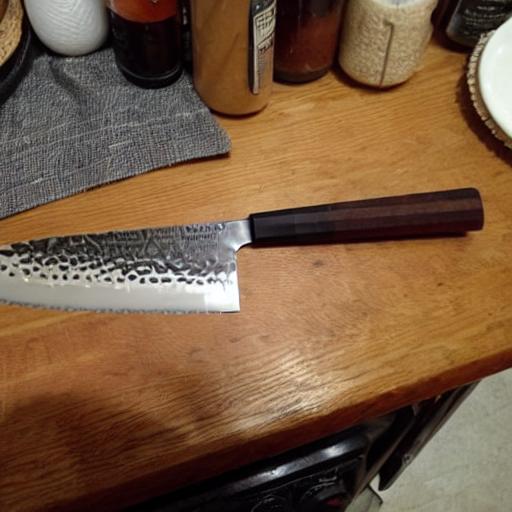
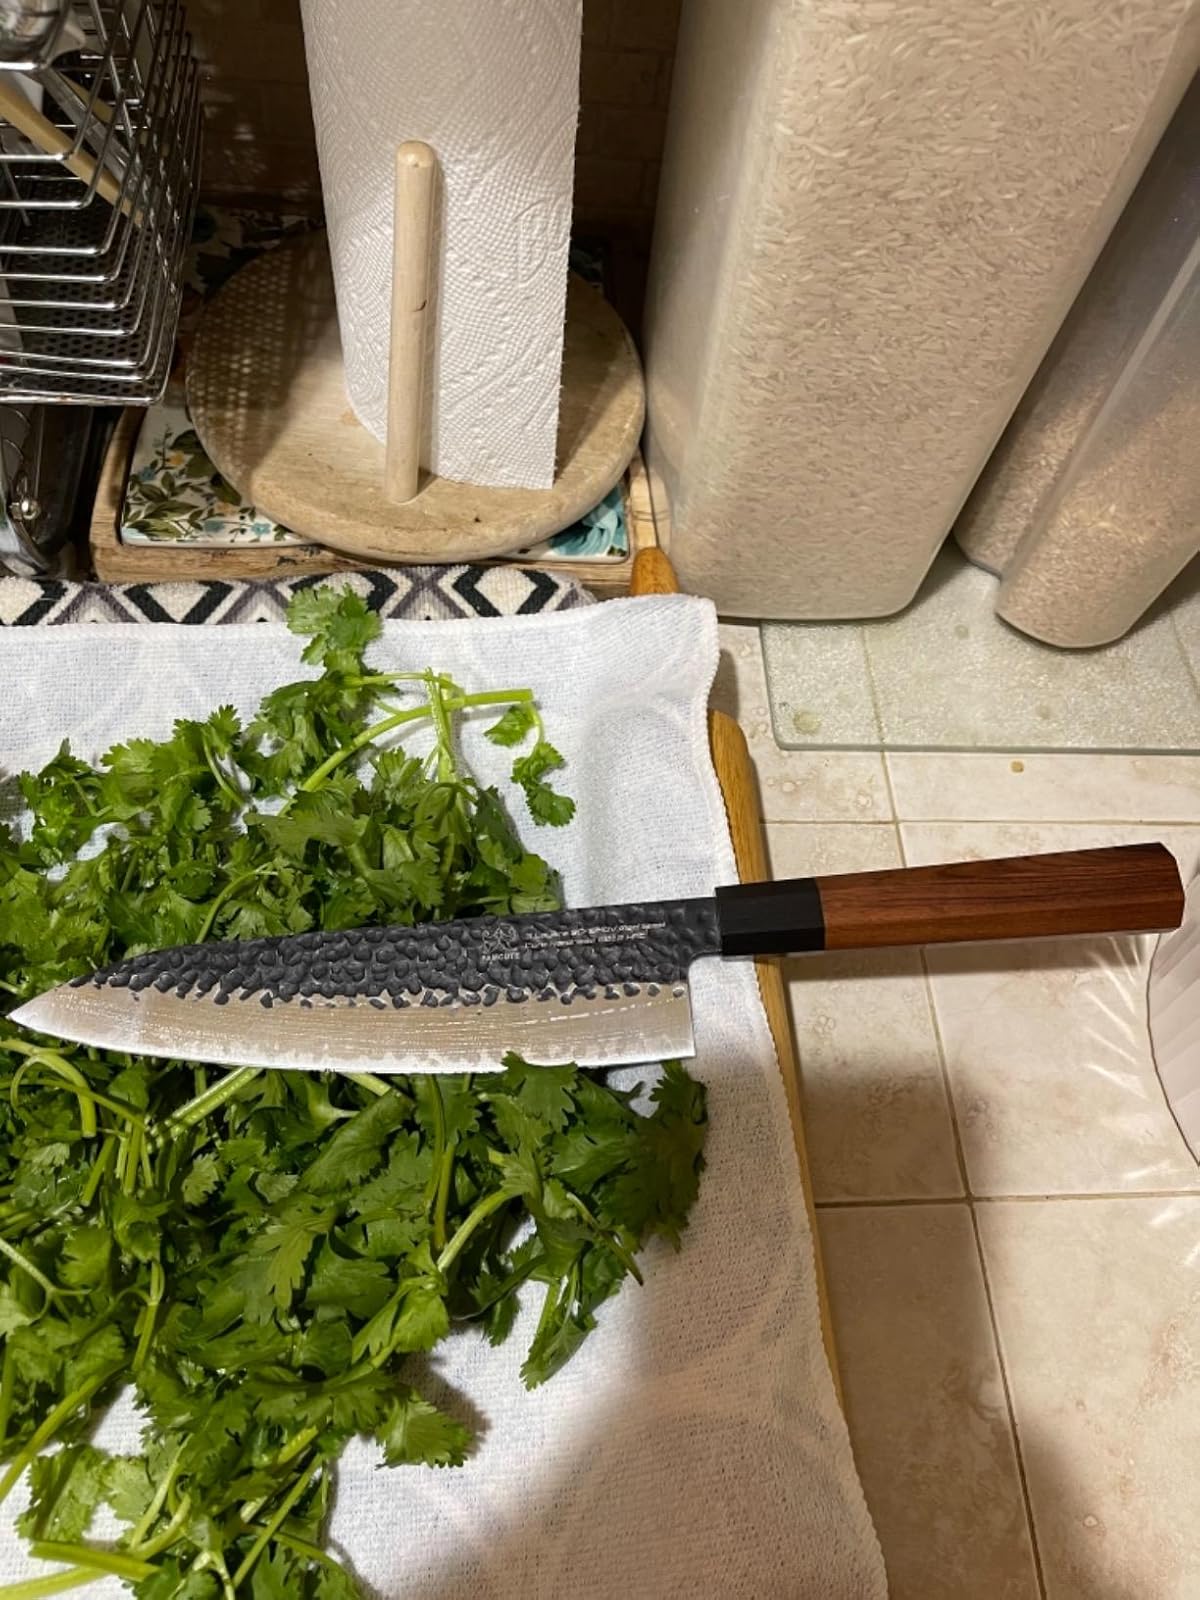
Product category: items_knife
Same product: no